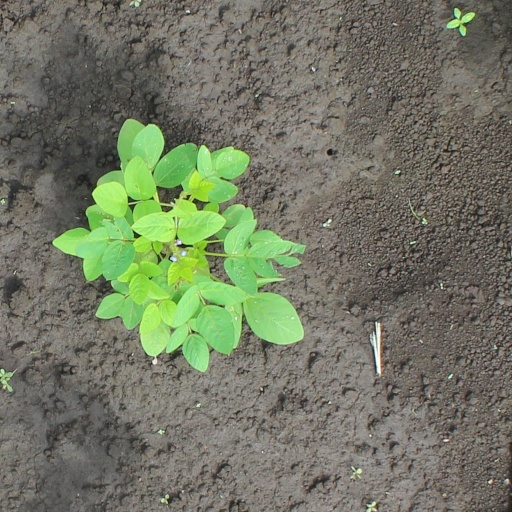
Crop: soybean